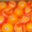
Label: orange